Paul Brown (racing driver)

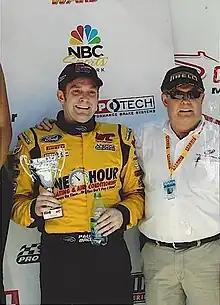
Although he was incredibly ill from cancer, Paul Brown still wheeled his Mustang to one last podium in June of 2012. He’s pictured here alongside his father Kenny Brown.

In his last race, on July 15th, 2012, Paul raced the Tiger Racing Ferrari 512M in the G1-Historic Can-Am field. Despite suffering from Stage 4 cancer and no additional treatment, Paul started in the last rows of a 35-car field and worked his way up to sixth overall and a class win.